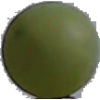
Label: Grape White 4